Kept Husbands

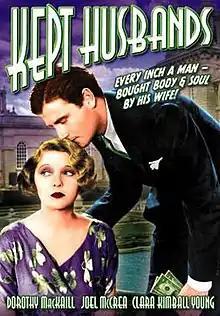
DVD front

Kept Husbands is a 1931 American pre-Code drama film directed by Lloyd Bacon, starring Dorothy Mackaill and Joel McCrea, with major supporting roles filled by Robert McWade, Florence Roberts and Mary Carr. The original story was written by the film's associate producer, Louis Sarecky, and adapted for the screen by Forrest Halsey and Alfred Jackson. Although primarily a drama, the film has many comedic touches to it. The film centers around the class struggles and stereotypes between the working class and the wealthy, which was particularly striking during the Depression era when this film was made. The film also points out the stereotypical gender roles which were prevalent at that time.